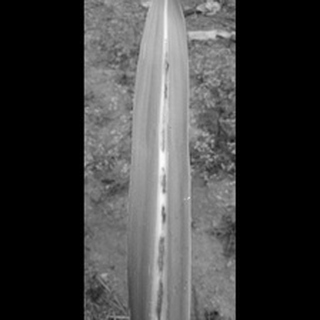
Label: sugarcane_red_rot